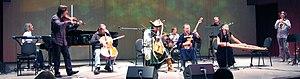
Alexeï Guennadievitch Aïgui, né le 11 juillet 1971 à Moscou, est un compositeur et violoniste, chef de l'Ensemble 4'33".
Namgar est un groupe de musique de 4 membres qui joue une musique inspirée de thèmes traditionnels mongols bouriates.